Abbess

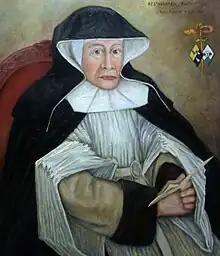
Abbess Joanna van Doorselaer de ten Ryen, Waasmunster Roosenberg Abbey

An abbess (Latin: "abbatissa") is the female superior of a community of nuns in an abbey.